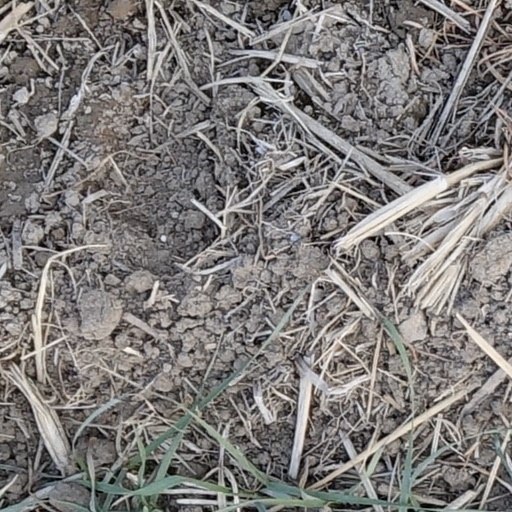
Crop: wheat